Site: brandenburg
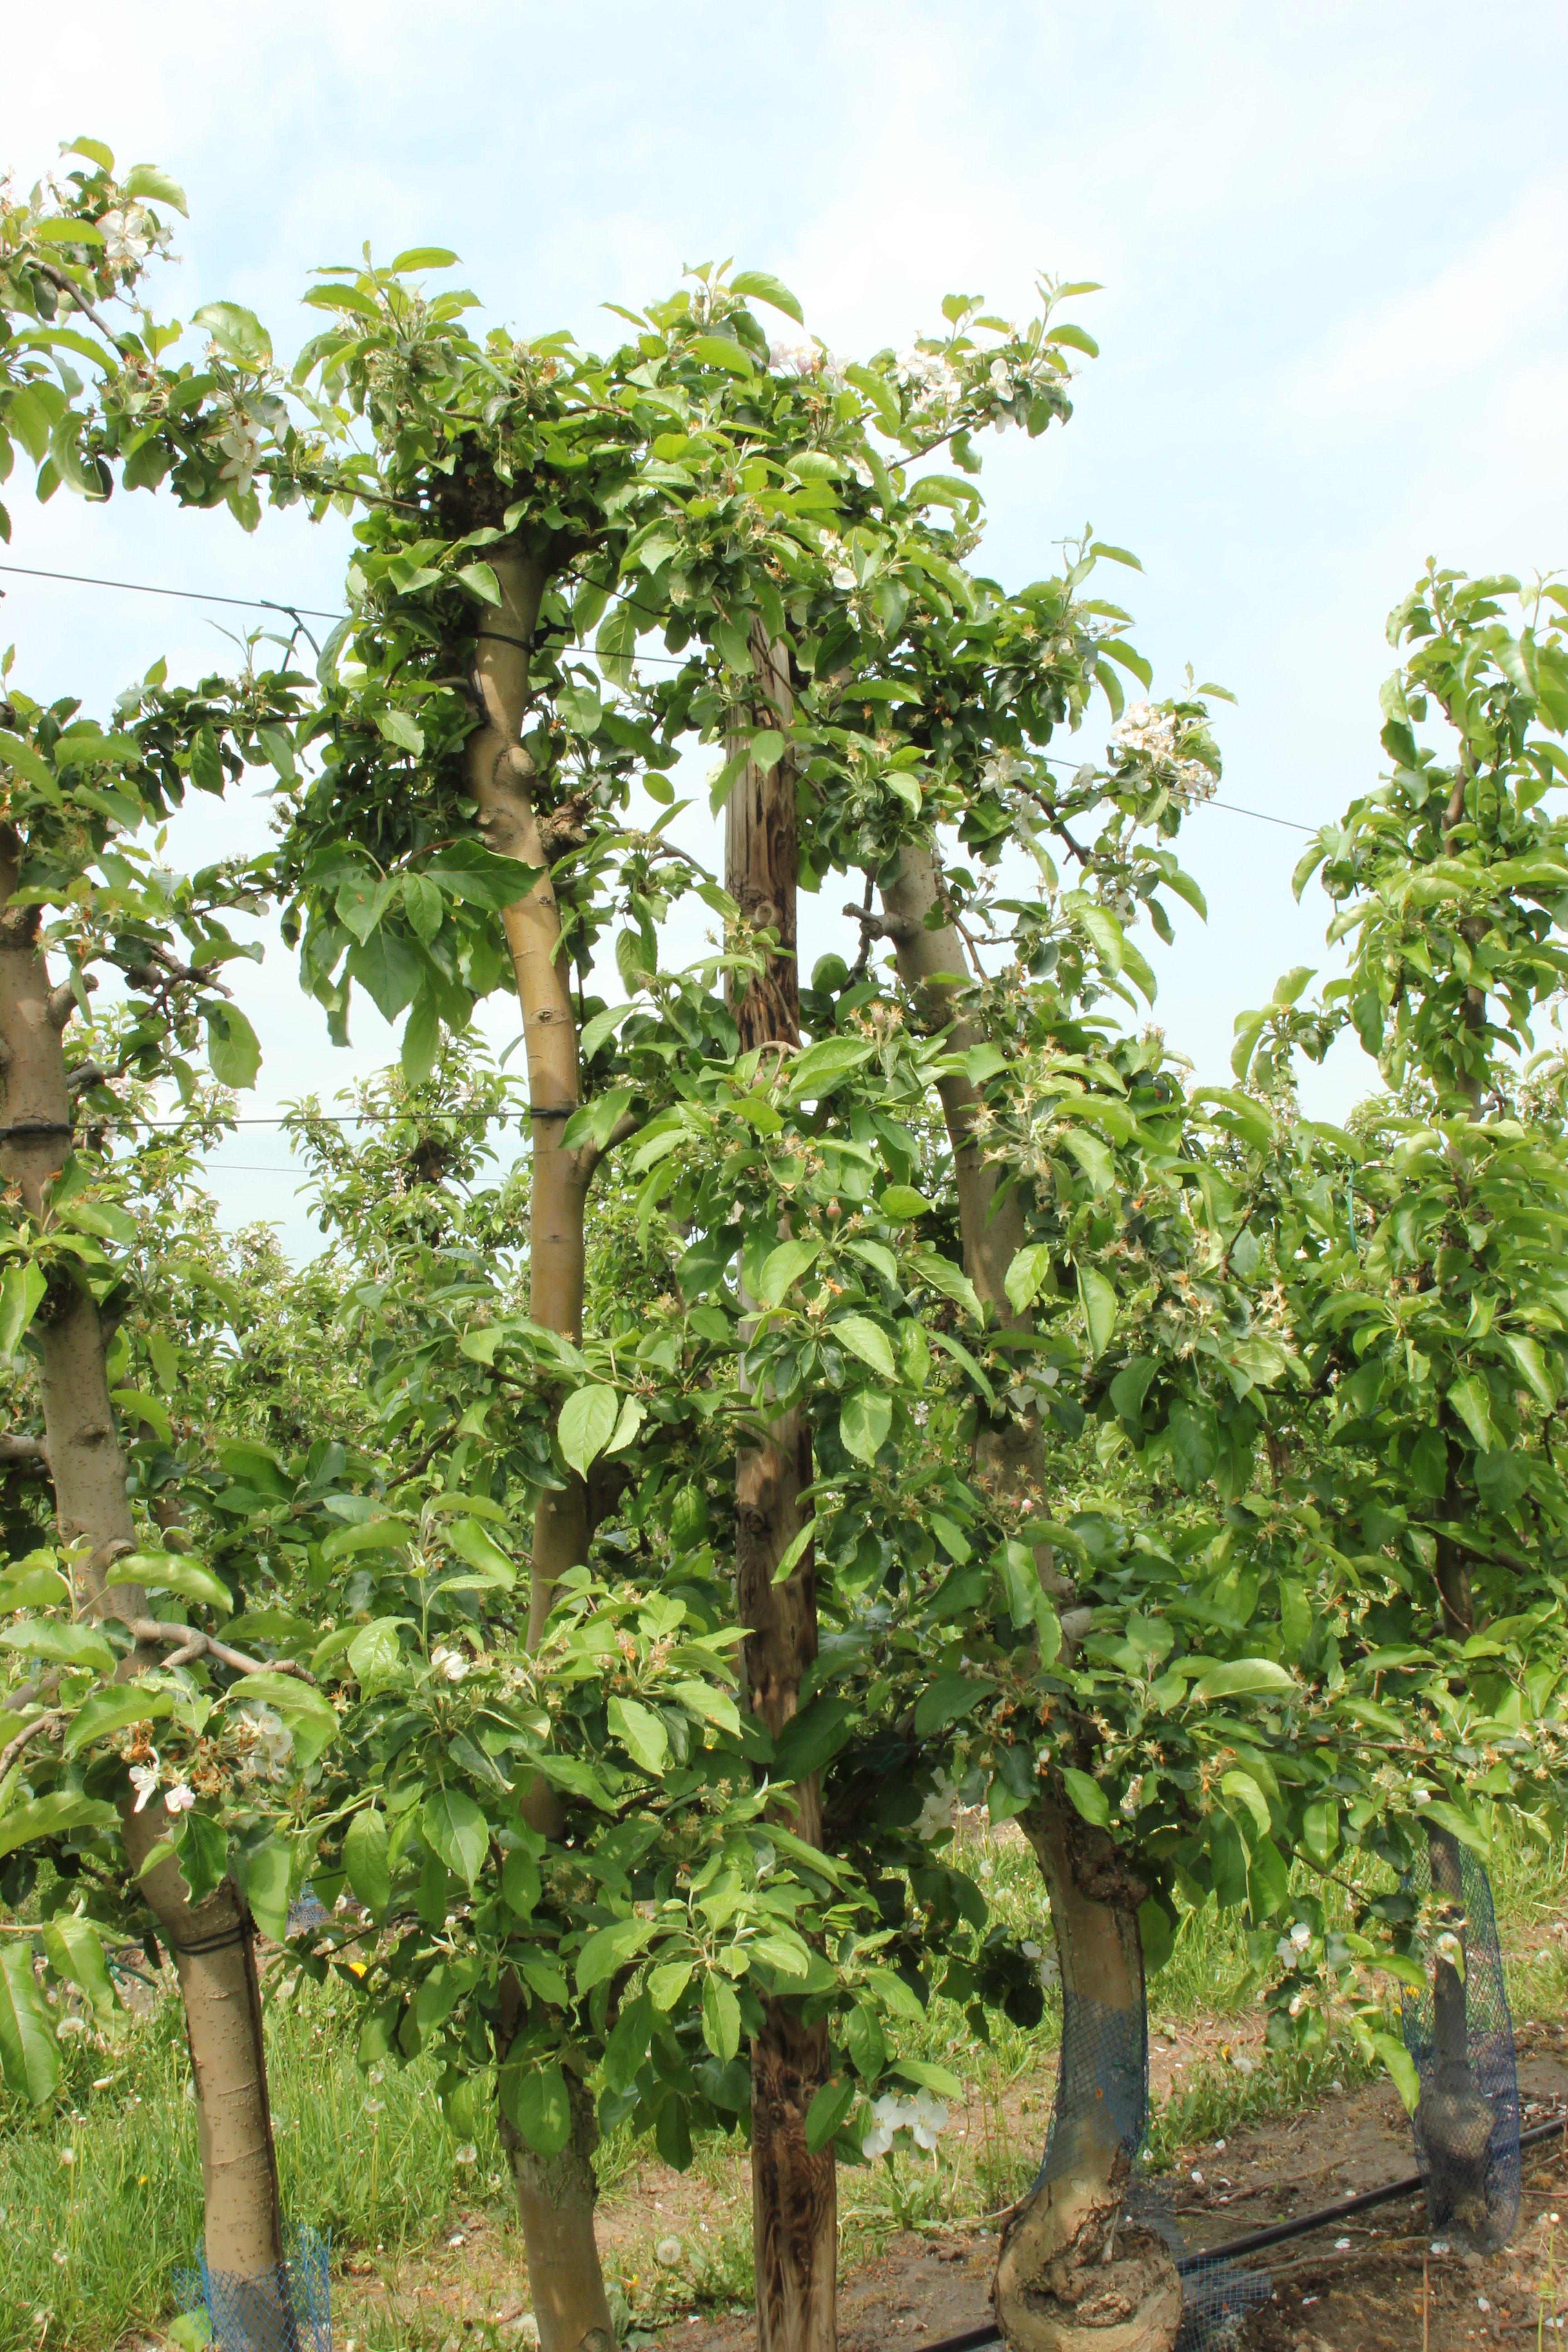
Growth stage (BBCH 67): Flowering